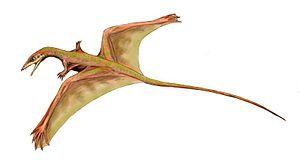
Sharovipteryx est un genre éteint singulier de sauropsides de l'ordre des Prolacertiformes qui vivait au milieu du Trias supérieur, il y a entre 230 et 225 millions d'années.